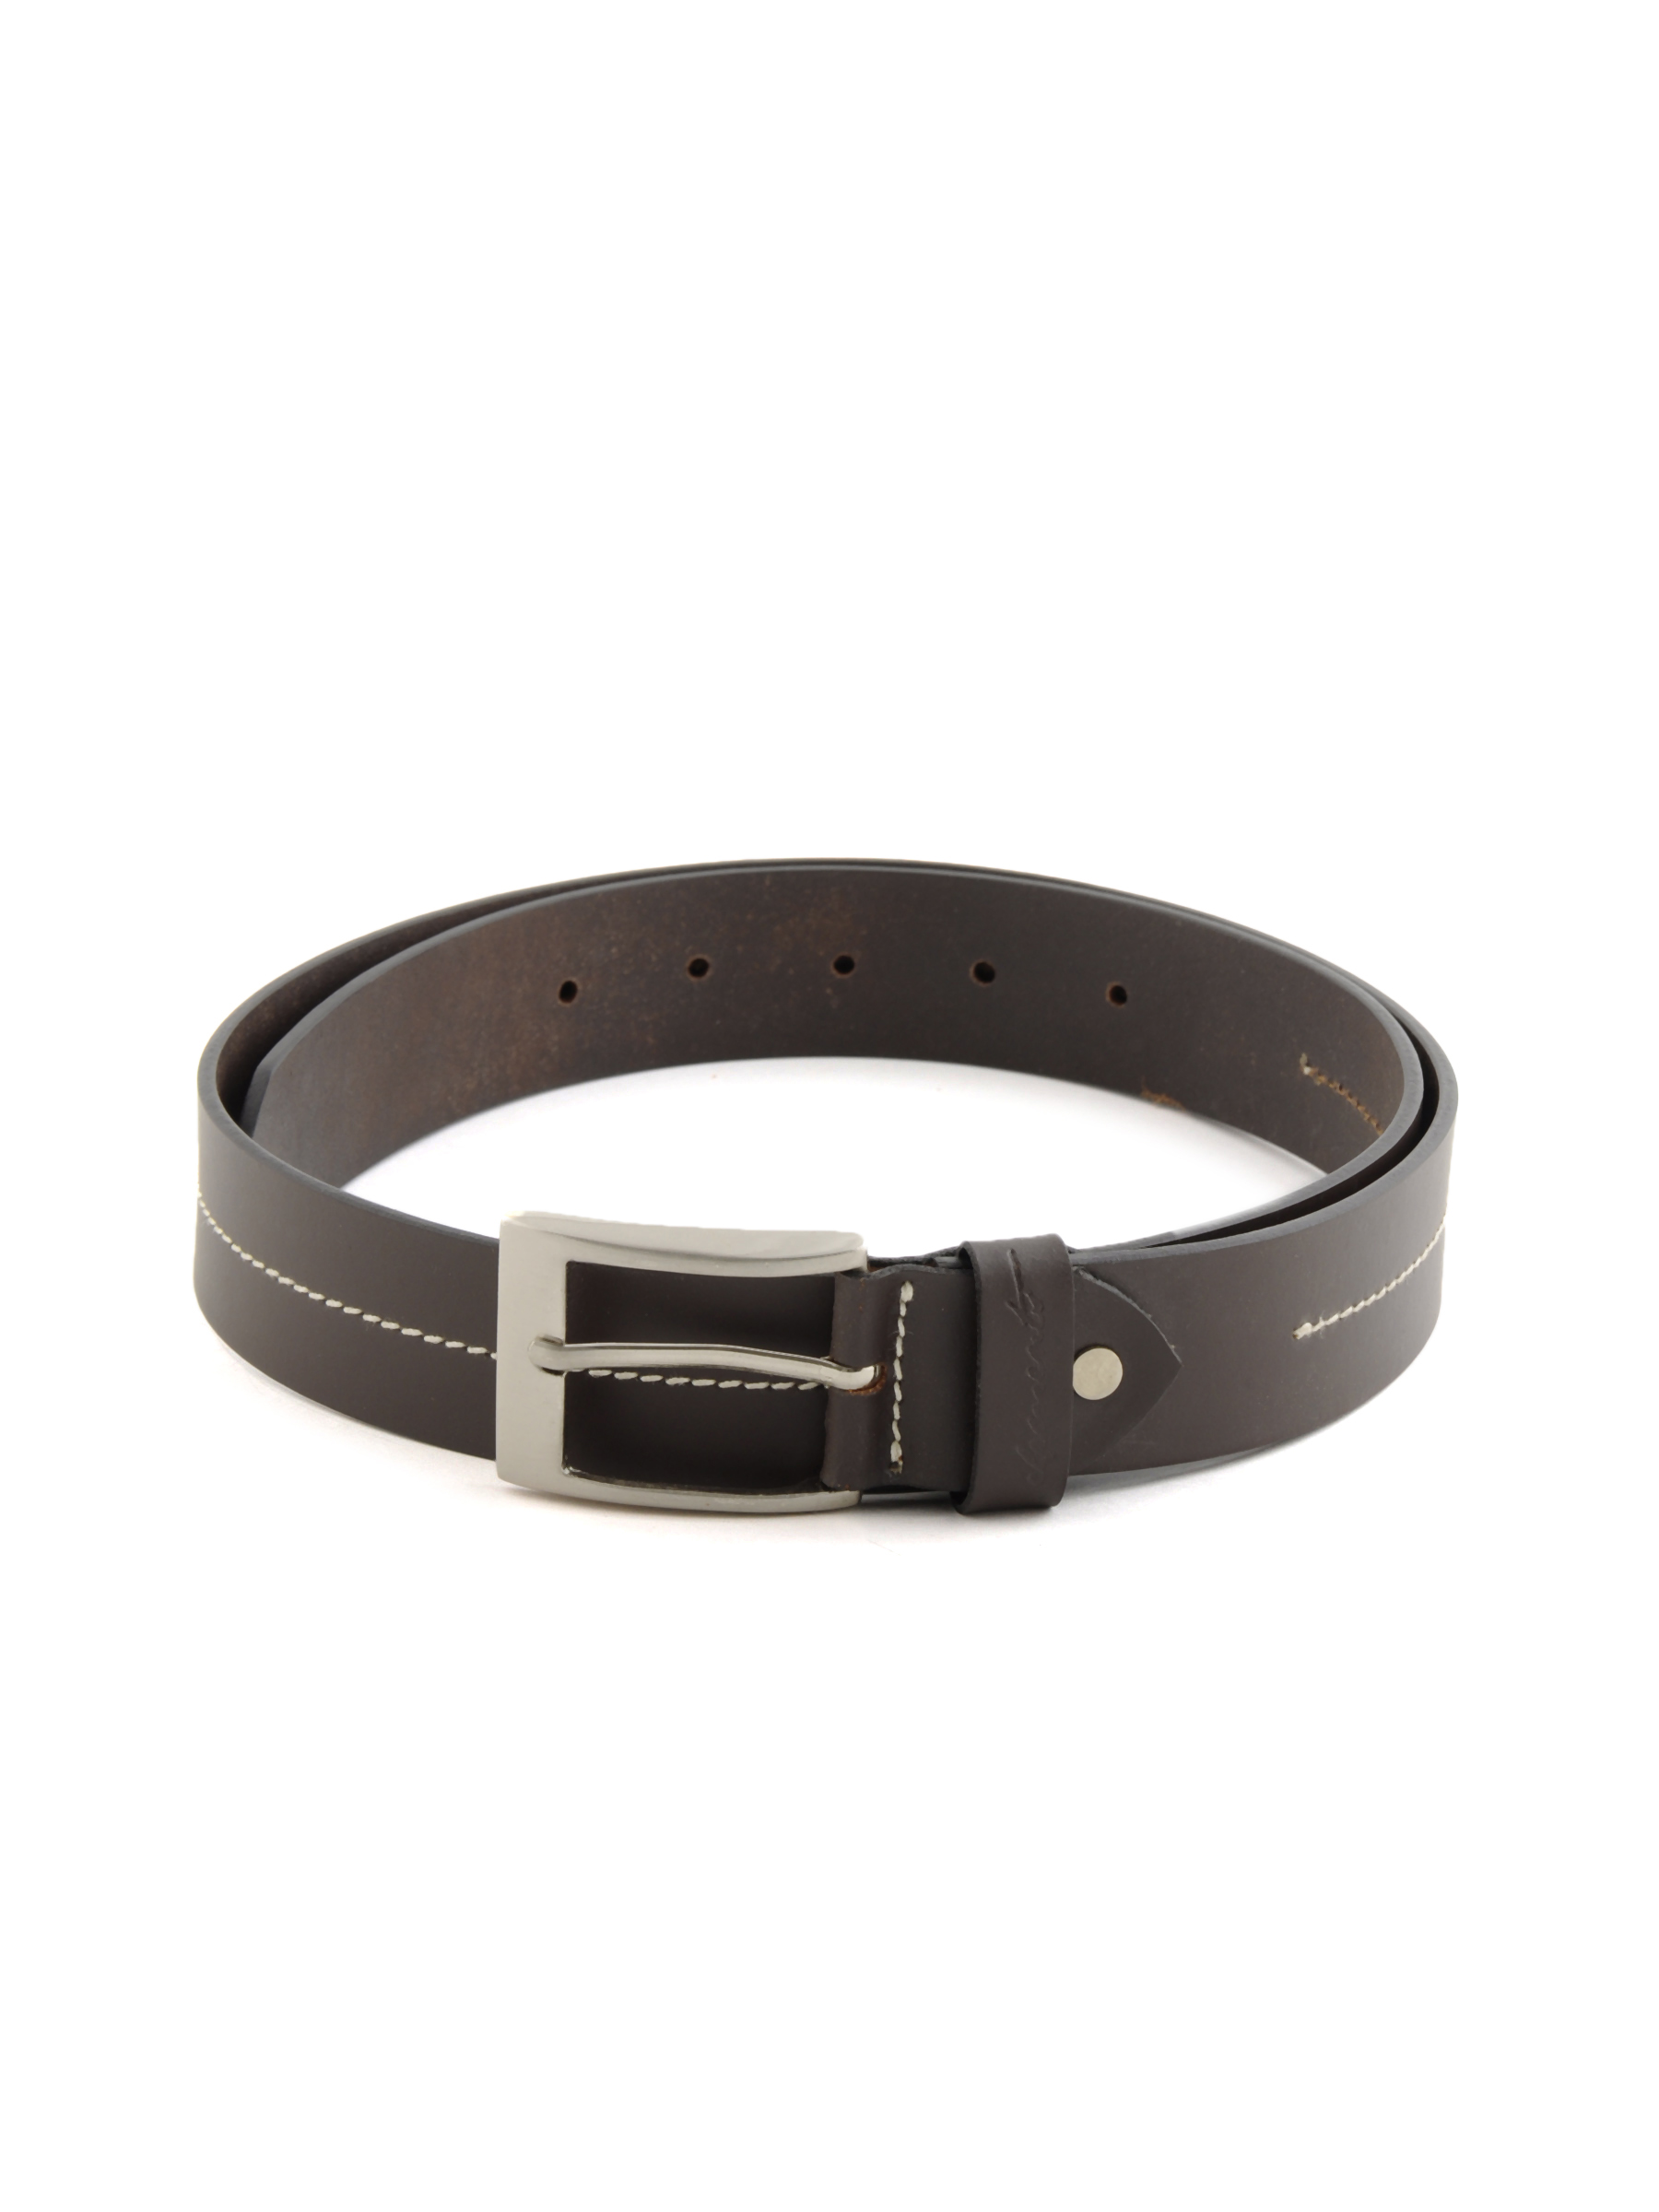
Peter England Men Casual Brown Belt
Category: Accessories / Belts / Belts
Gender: Men
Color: Brown
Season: Summer 2011
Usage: Casual